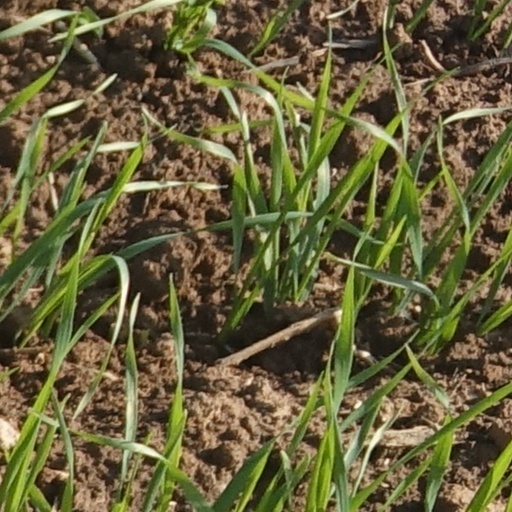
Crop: wheat